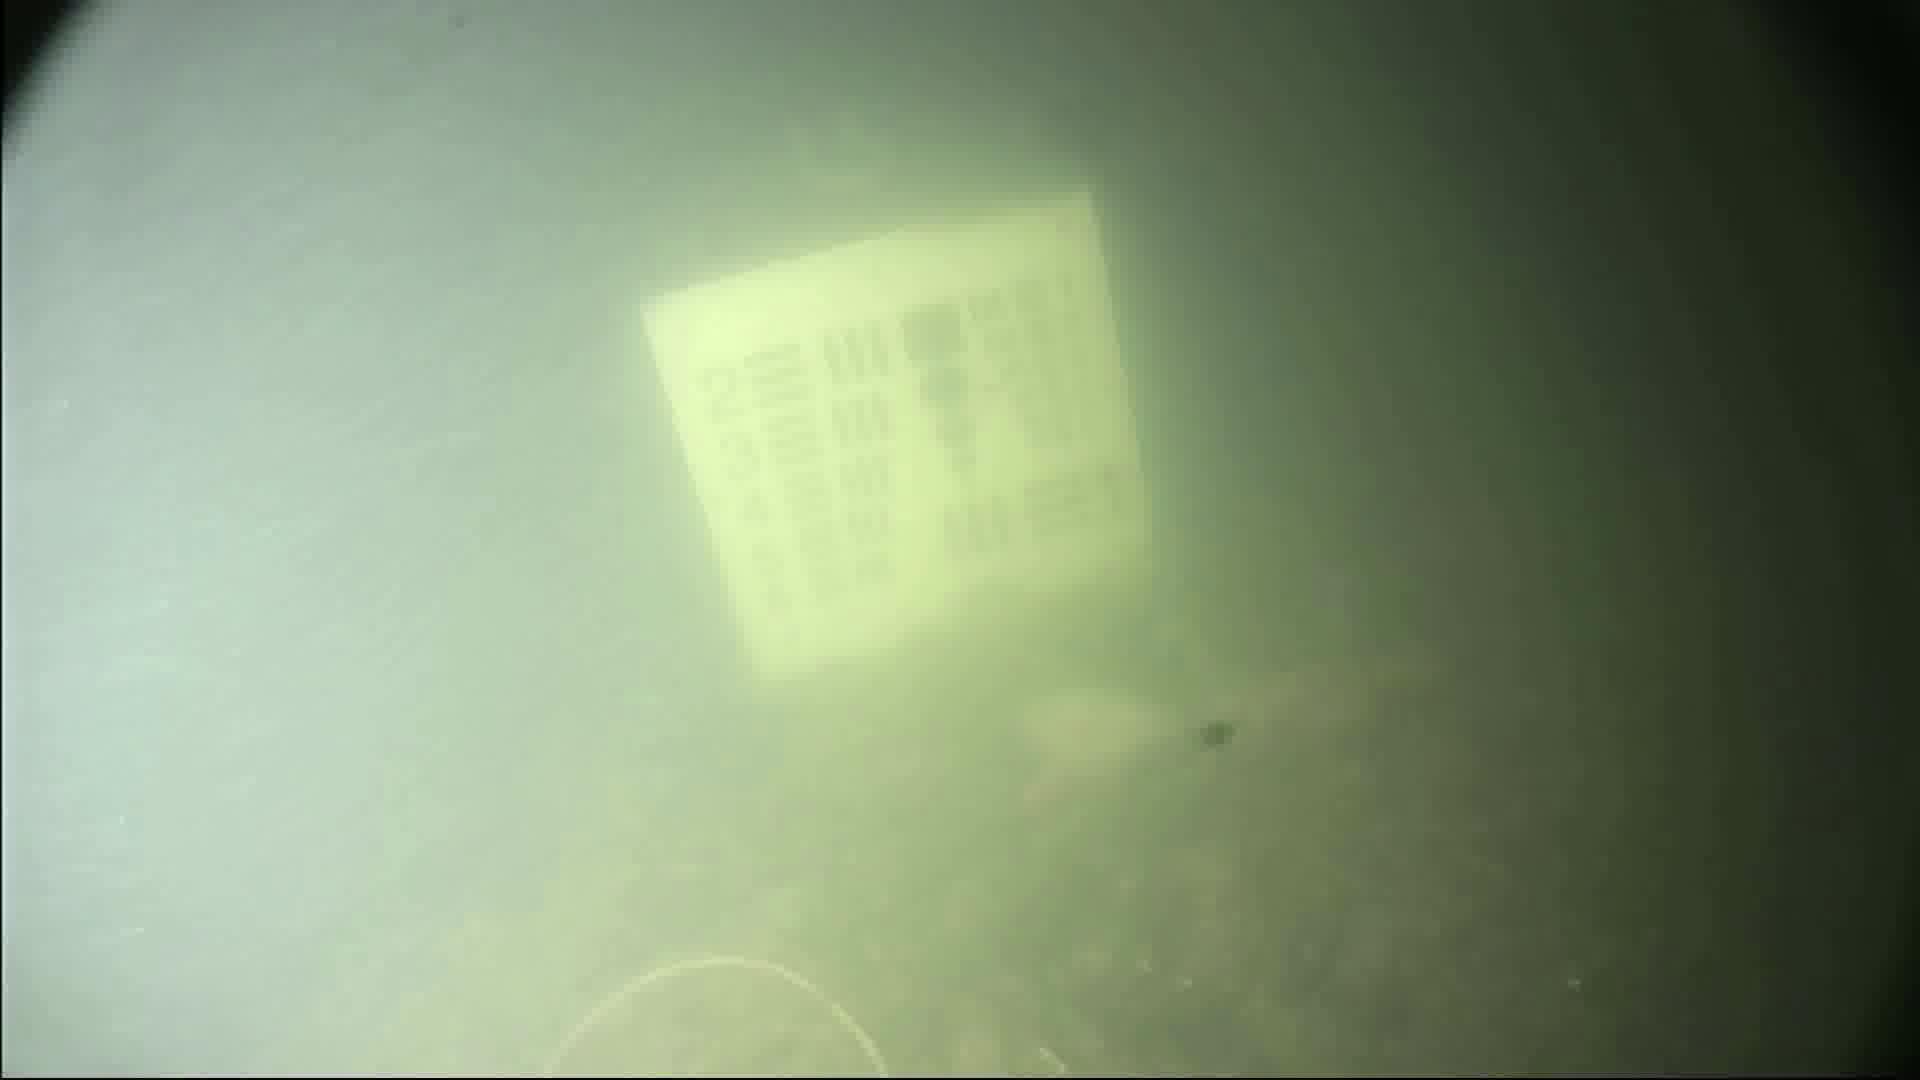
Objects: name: fish